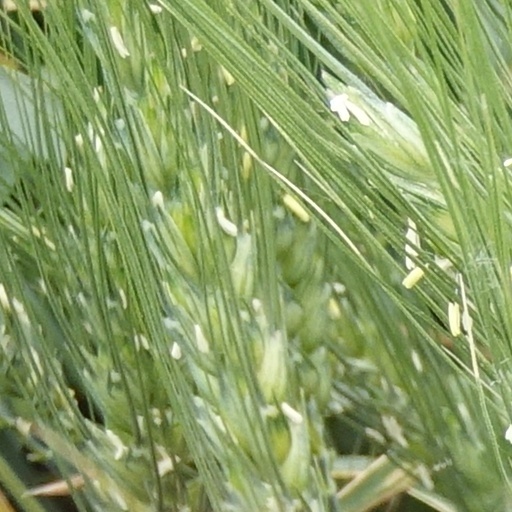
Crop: wheat